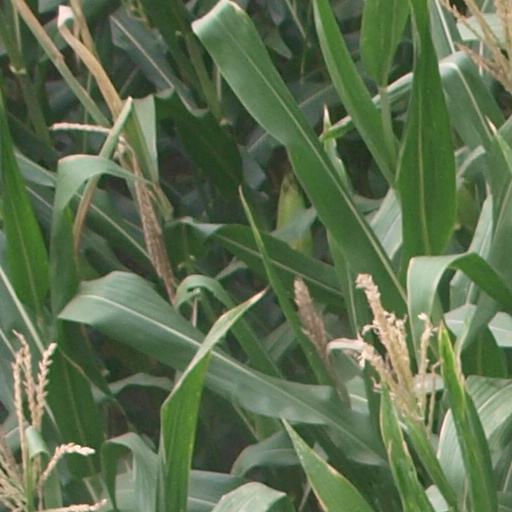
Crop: maize; corn